Manfred Mann's Earth Band discography

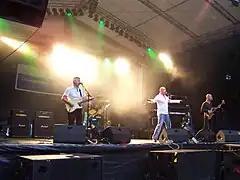
MMEB playing in Gelsenkirchen, Germany

The discography of British rock band Manfred Mann's Earth Band consists of 17 studio albums, 3 live albums, 7 compilation albums, 5 video albums, and 37 singles. Manfred Mann's Earth Band have been releasing albums and singles since 1971.